Delaine Eastin

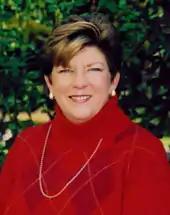
Eastin as Superintendent

Upon taking office, Eastin made class size reduction her top priority. Her advocacy persuaded the governor and the legislature to invest $2.3 billion in cutting class sizes. K-3 class sizes have been cut from 30 students to 20 students in 98% of all school districts (over 86,000 classrooms).